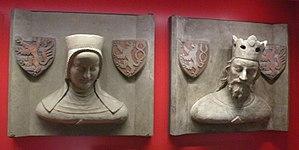
Élisabeth de Bohême, née le 20 janvier 1292 et morte le 28 septembre 1330 à Prague, était une princesse de la dynastie des Přemyslides qui devint reine consort de Bohême et comtesse consort de Luxembourg en épousant le roi Jean l'Aveugle. Elle était la mère de l'empereur Charles IV, roi de Bohême.